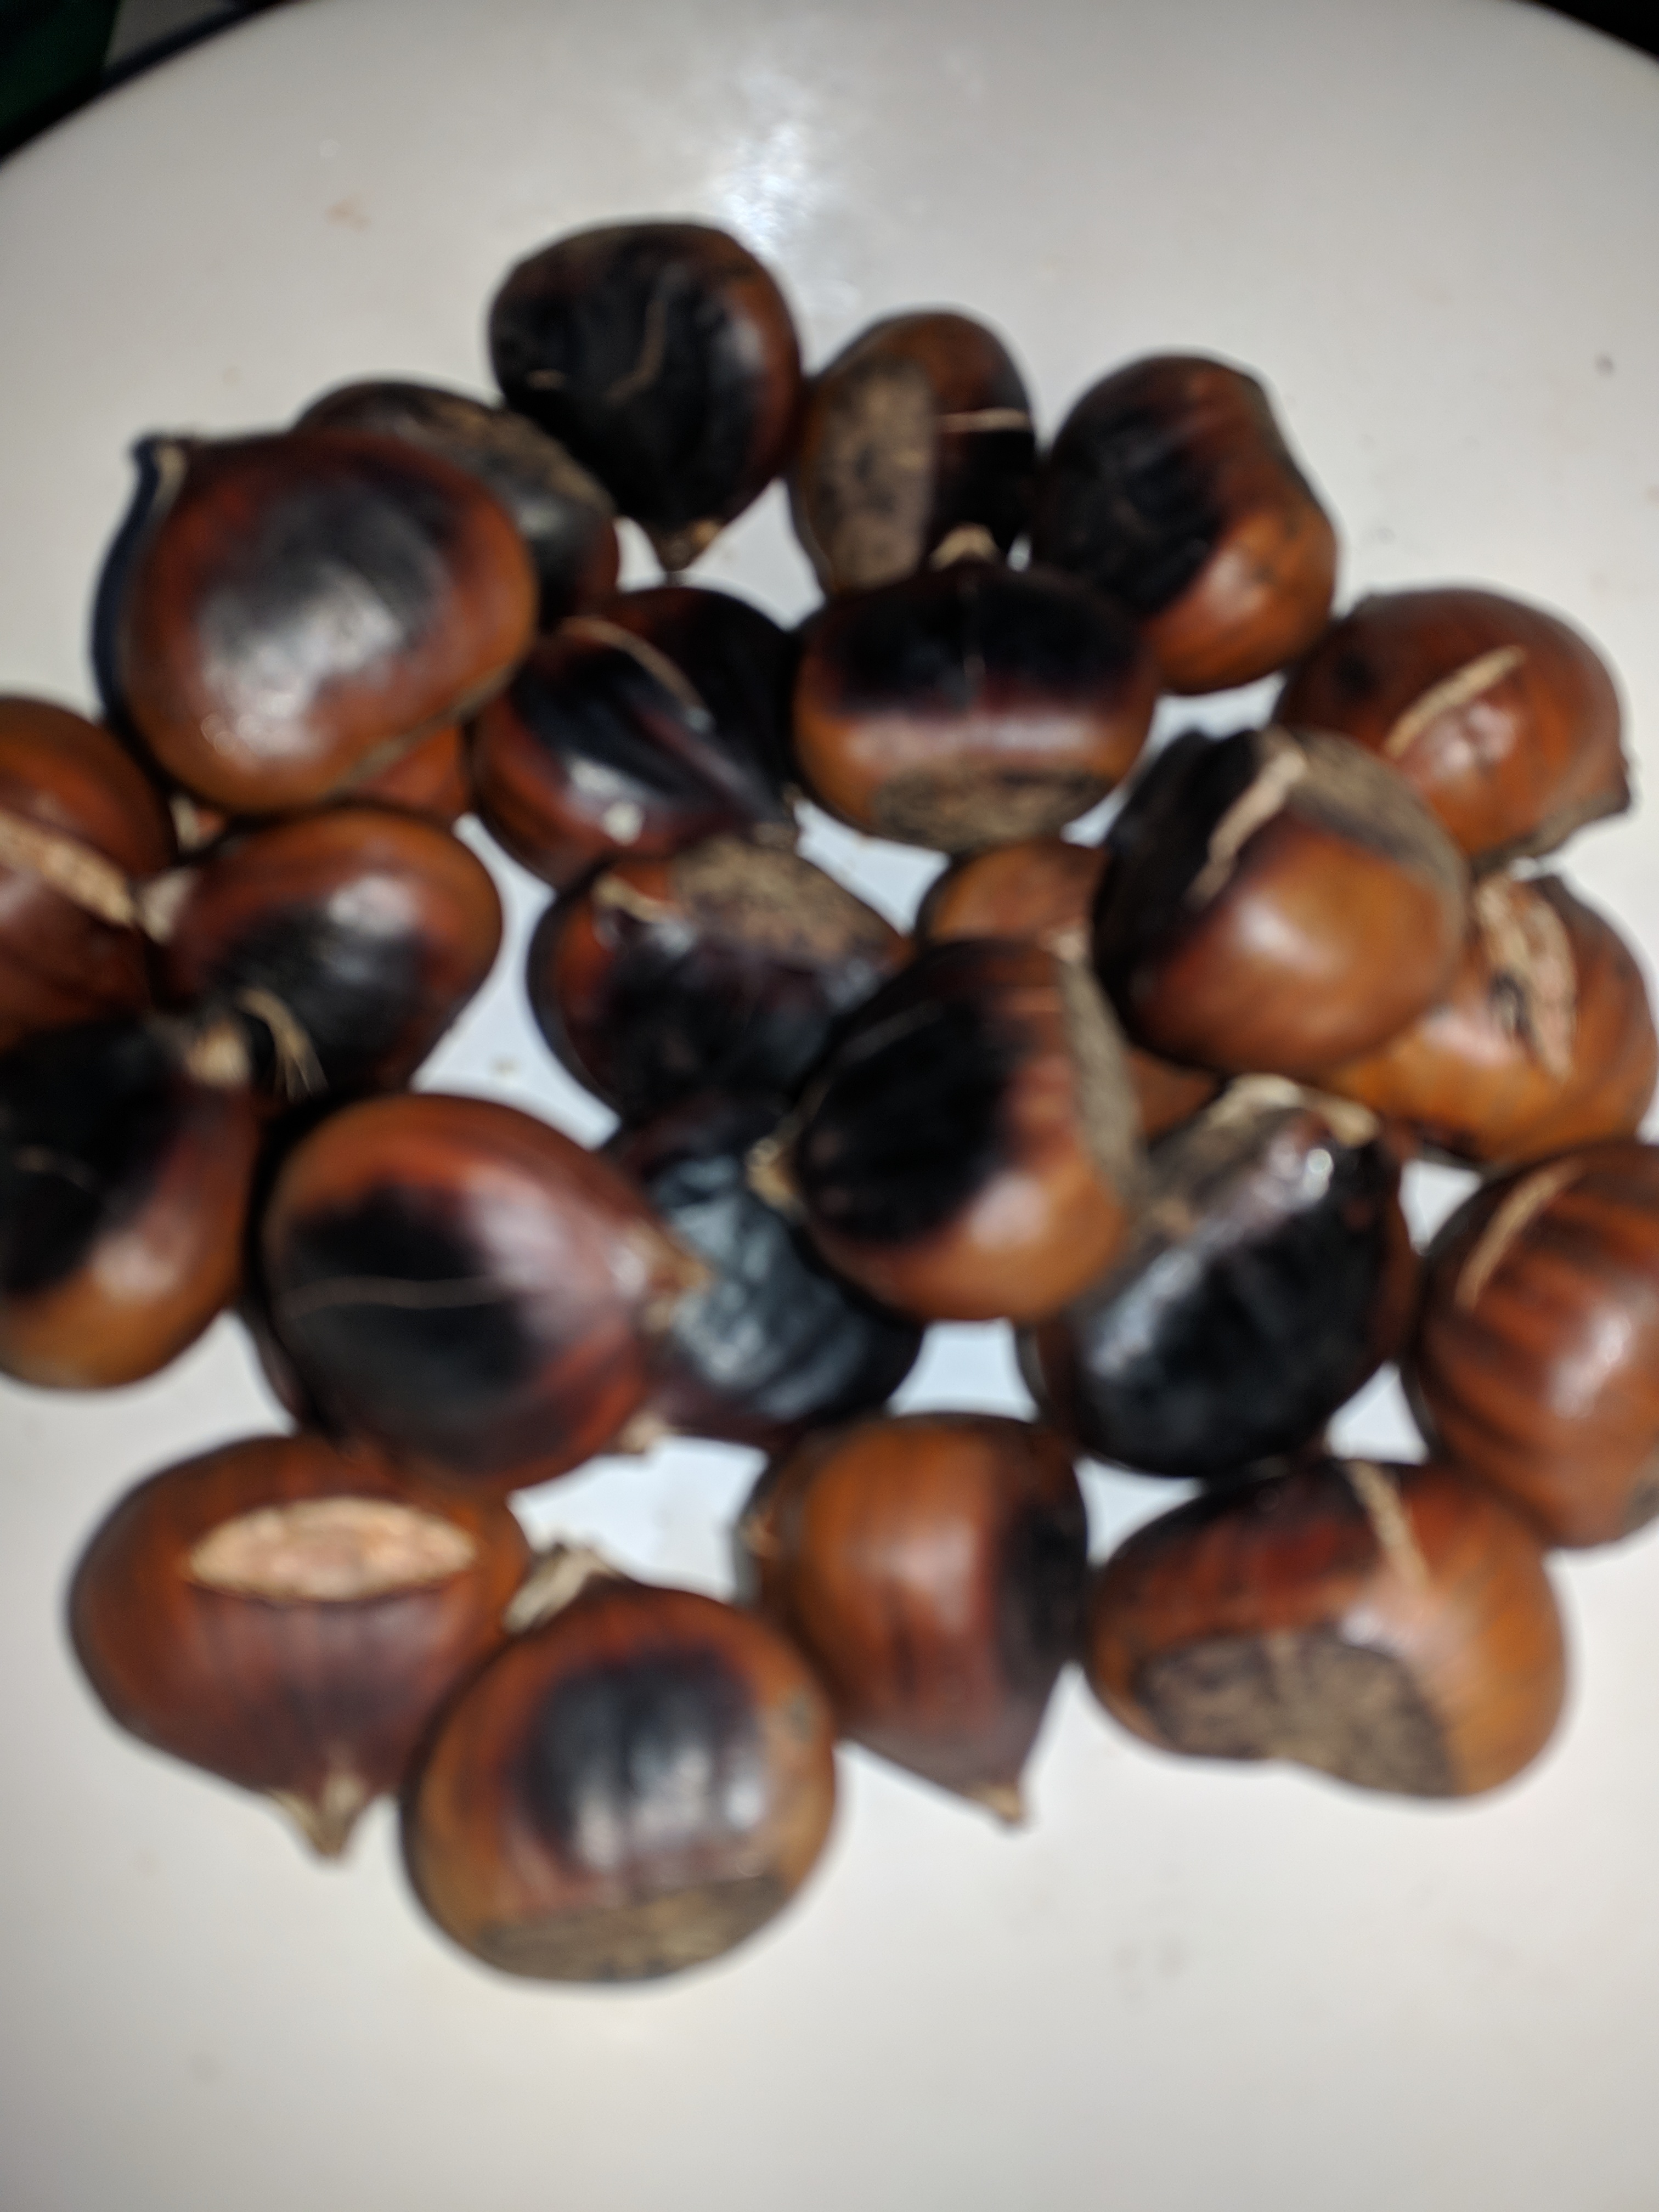
Label: generalcompost